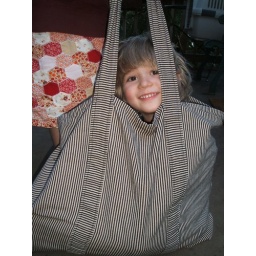
My sweet boy in the everything bag